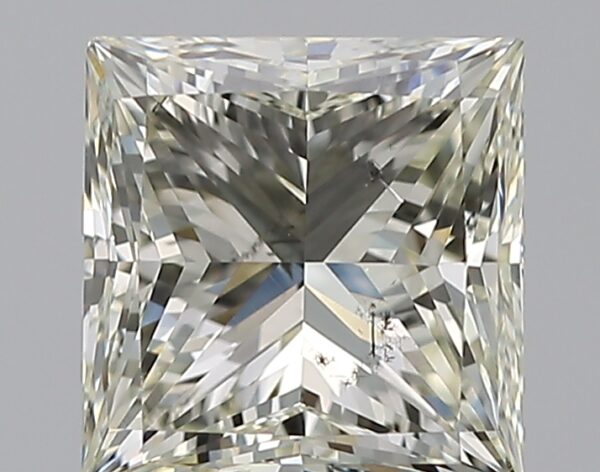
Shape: princess
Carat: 1.6
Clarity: SI1
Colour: L
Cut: EX
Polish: EX
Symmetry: VG
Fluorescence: N
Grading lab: GIA
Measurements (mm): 6.41 x 6.25 x 4.6